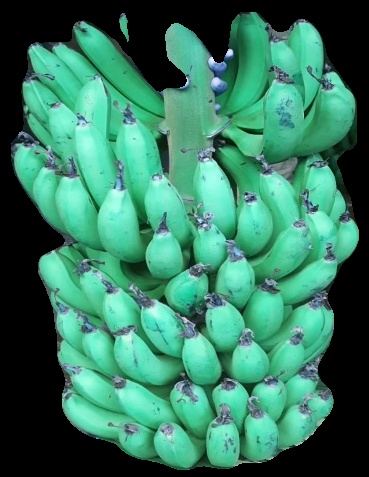
Variety: pachbale
Grade: grade1